Javier Pérez de Cuéllar

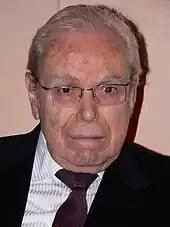
Pérez de Cuéllar in 2008

Pérez de Cuéllar ran unsuccessfully against Alberto Fujimori for president of Peru in 1995; following Fujimori's resignation over corruption charges, he served as prime minister and foreign minister from November 2000 until July 2001. After Alejandro Toledo's election as president in 2001, he went to Paris as Peru's ambassador to France, retiring in 2004.